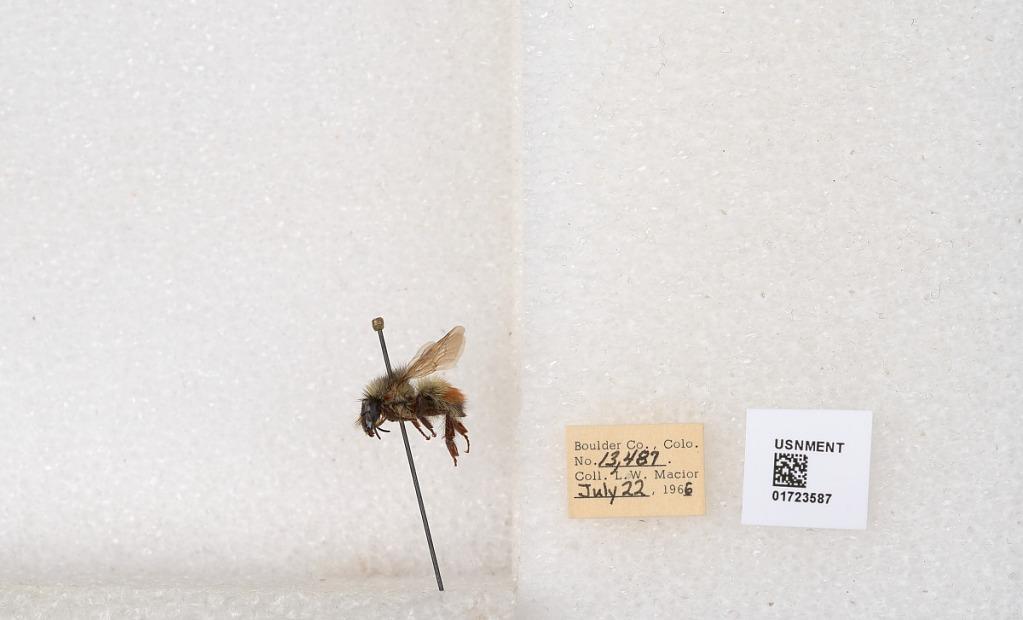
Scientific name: Bombus flavifrons Cresson
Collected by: L. Macior
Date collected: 1966-7-22
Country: United States
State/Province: Colorado
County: Boulder
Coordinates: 40.0925, -105.358